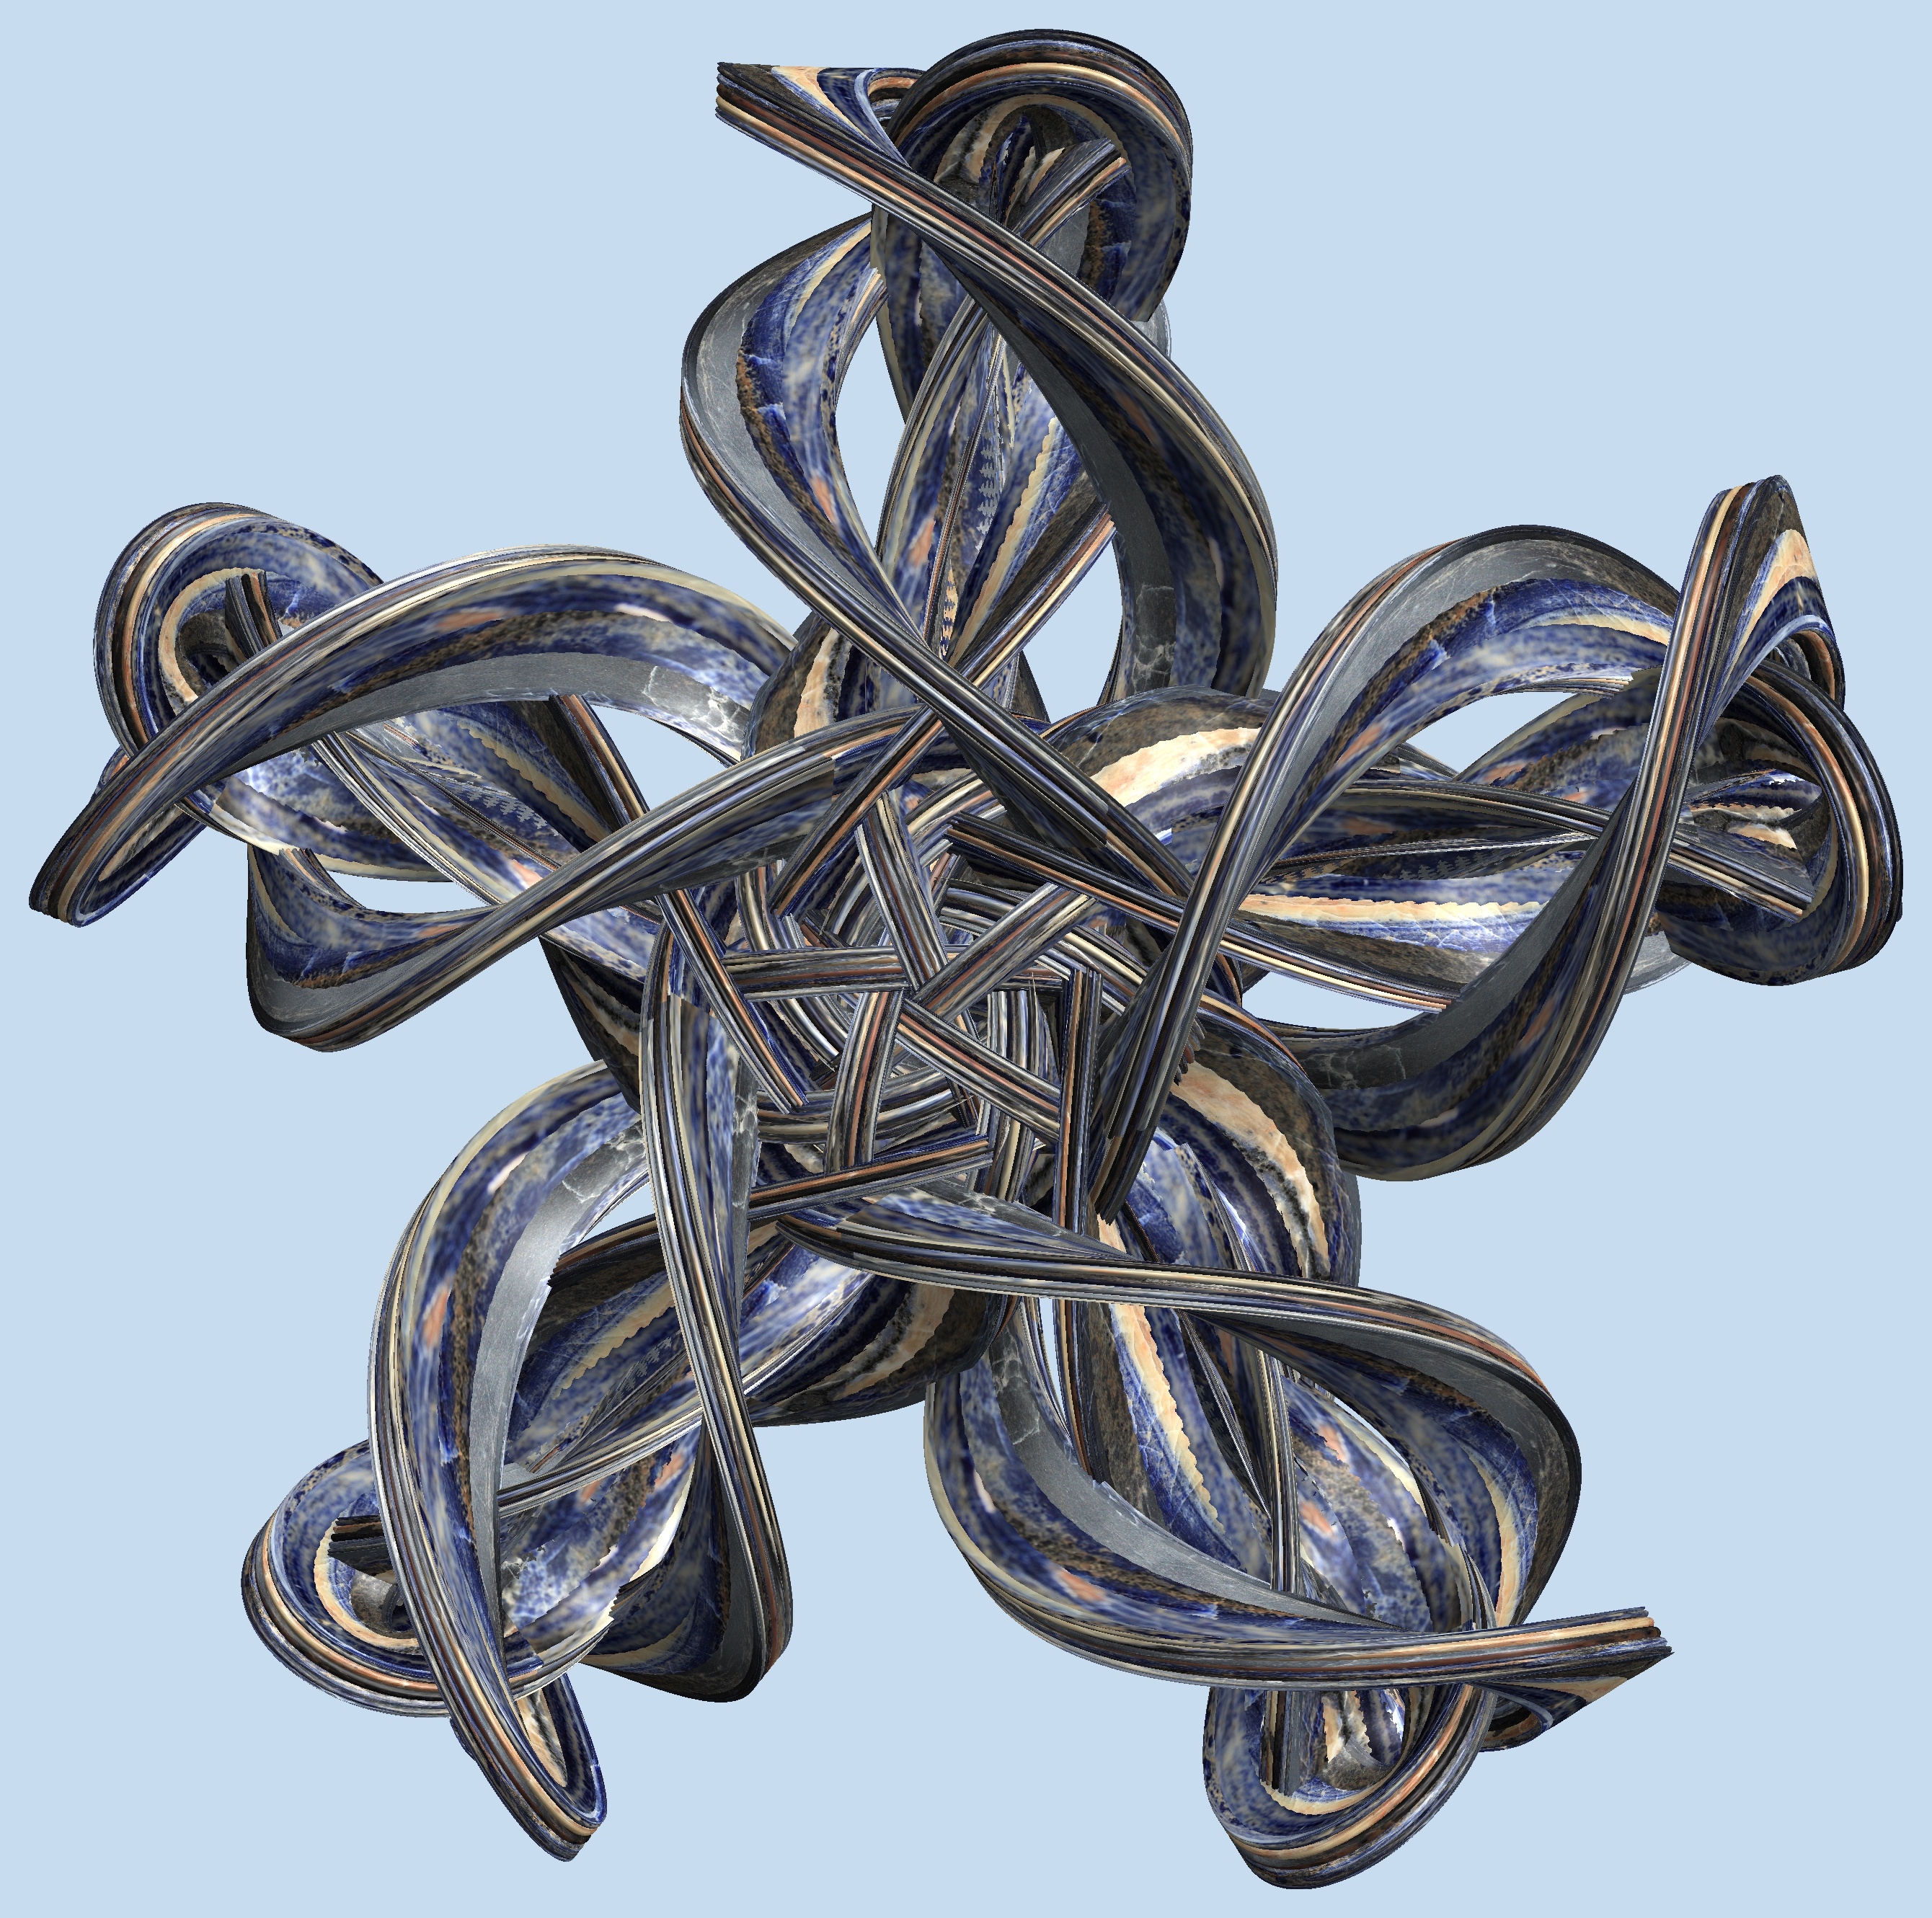
structure, texture, pattern, metal, lighting, jewellery, sculpture, cool image, figure, design, silver, symmetry, light fixture, 3d, graphic, bronze, iron, torus, mathematica, cg, parametricplot3d, code, program, algorithm, abstruct, mapping, sconce, brooch, fashion accessory